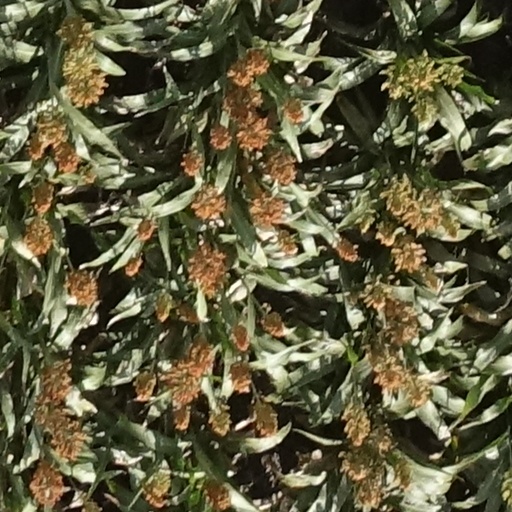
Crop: sorghum